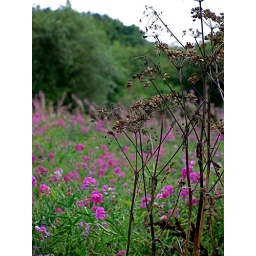
Wild sweet pea field in flower